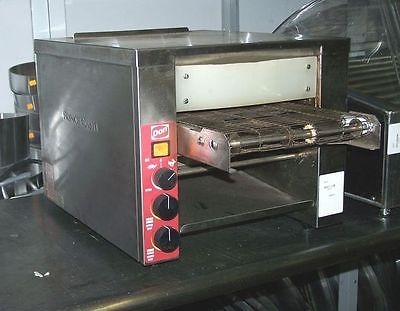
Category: toaster